Cabana

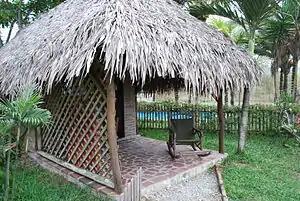
A cabana in Ayampe, Manabí Province, Ecuador.

A cabana is a type of shelter often found near beaches or pools. A cabana can be used to relax in the shade or change clothes.